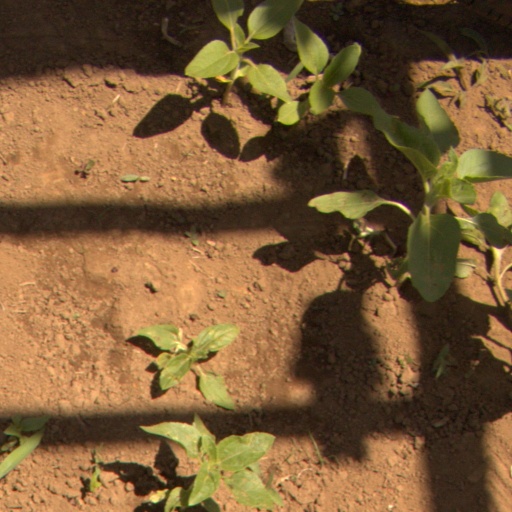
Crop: Jerusalem artichoke